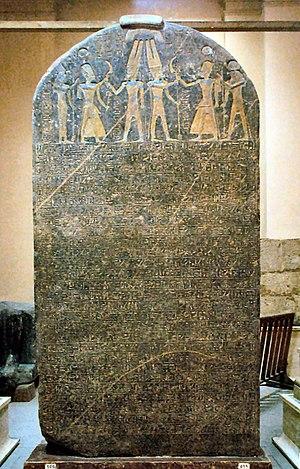
La stèle de Mérenptah, appelée aussi stèle de la Victoire ou encore stèle d'Israël, est une stèle funéraire du pharaon Akhenaton datant du XIIIᵉ siècle av. J.-C.. Elle fut découverte en 1896 par Flinders Petrie dans le temple funéraire du pharaon Mérenptah.
Israël, en forme longue l'État d'Israël, est un État situé sur la côte orientale de la mer Méditerranée au Proche-Orient en Asie occidentale. Son indépendance est proclamée le 14 mai 1948, après le vote du plan de partage de la Palestine le 29 novembre 1947 par l'Organisation des Nations unies qui met fin au mandat britannique et qui prévoit la création d’un État juif et d’un État arabe. Les premières bases politiques en ce sens ont été posées lors du premier congrès mondial sioniste à Bâle en 1897 sous la direction de Theodor Herzl.
Mérenptah est le quatrième pharaon de la XIXᵉ dynastie.
Le musée égyptien du Caire est l’un des plus grands musées entièrement consacré à l’Antiquité égyptienne. Il a reçu plus de cent millions de visiteurs au XXᵉ siècle.
Israël est un nom hébreu attribué, selon la Bible hébraïque, au patriarche Jacob. Ses descendants sont appelés les « enfants d'Israël » ou « Israélites ».
1237-1226 av. J.-C. : Mérenptah règne en Égypte, quatrième pharaon de la XIXᵉ dynastie à l’âge de 60 ans. Il épouse Isis-Nefret II et Bent-Anat II. Panehesy, puis Pensekhmet et Merysekhmet, vizirs ; Messoui, puis Khâemtir, vice-rois de Nubie.